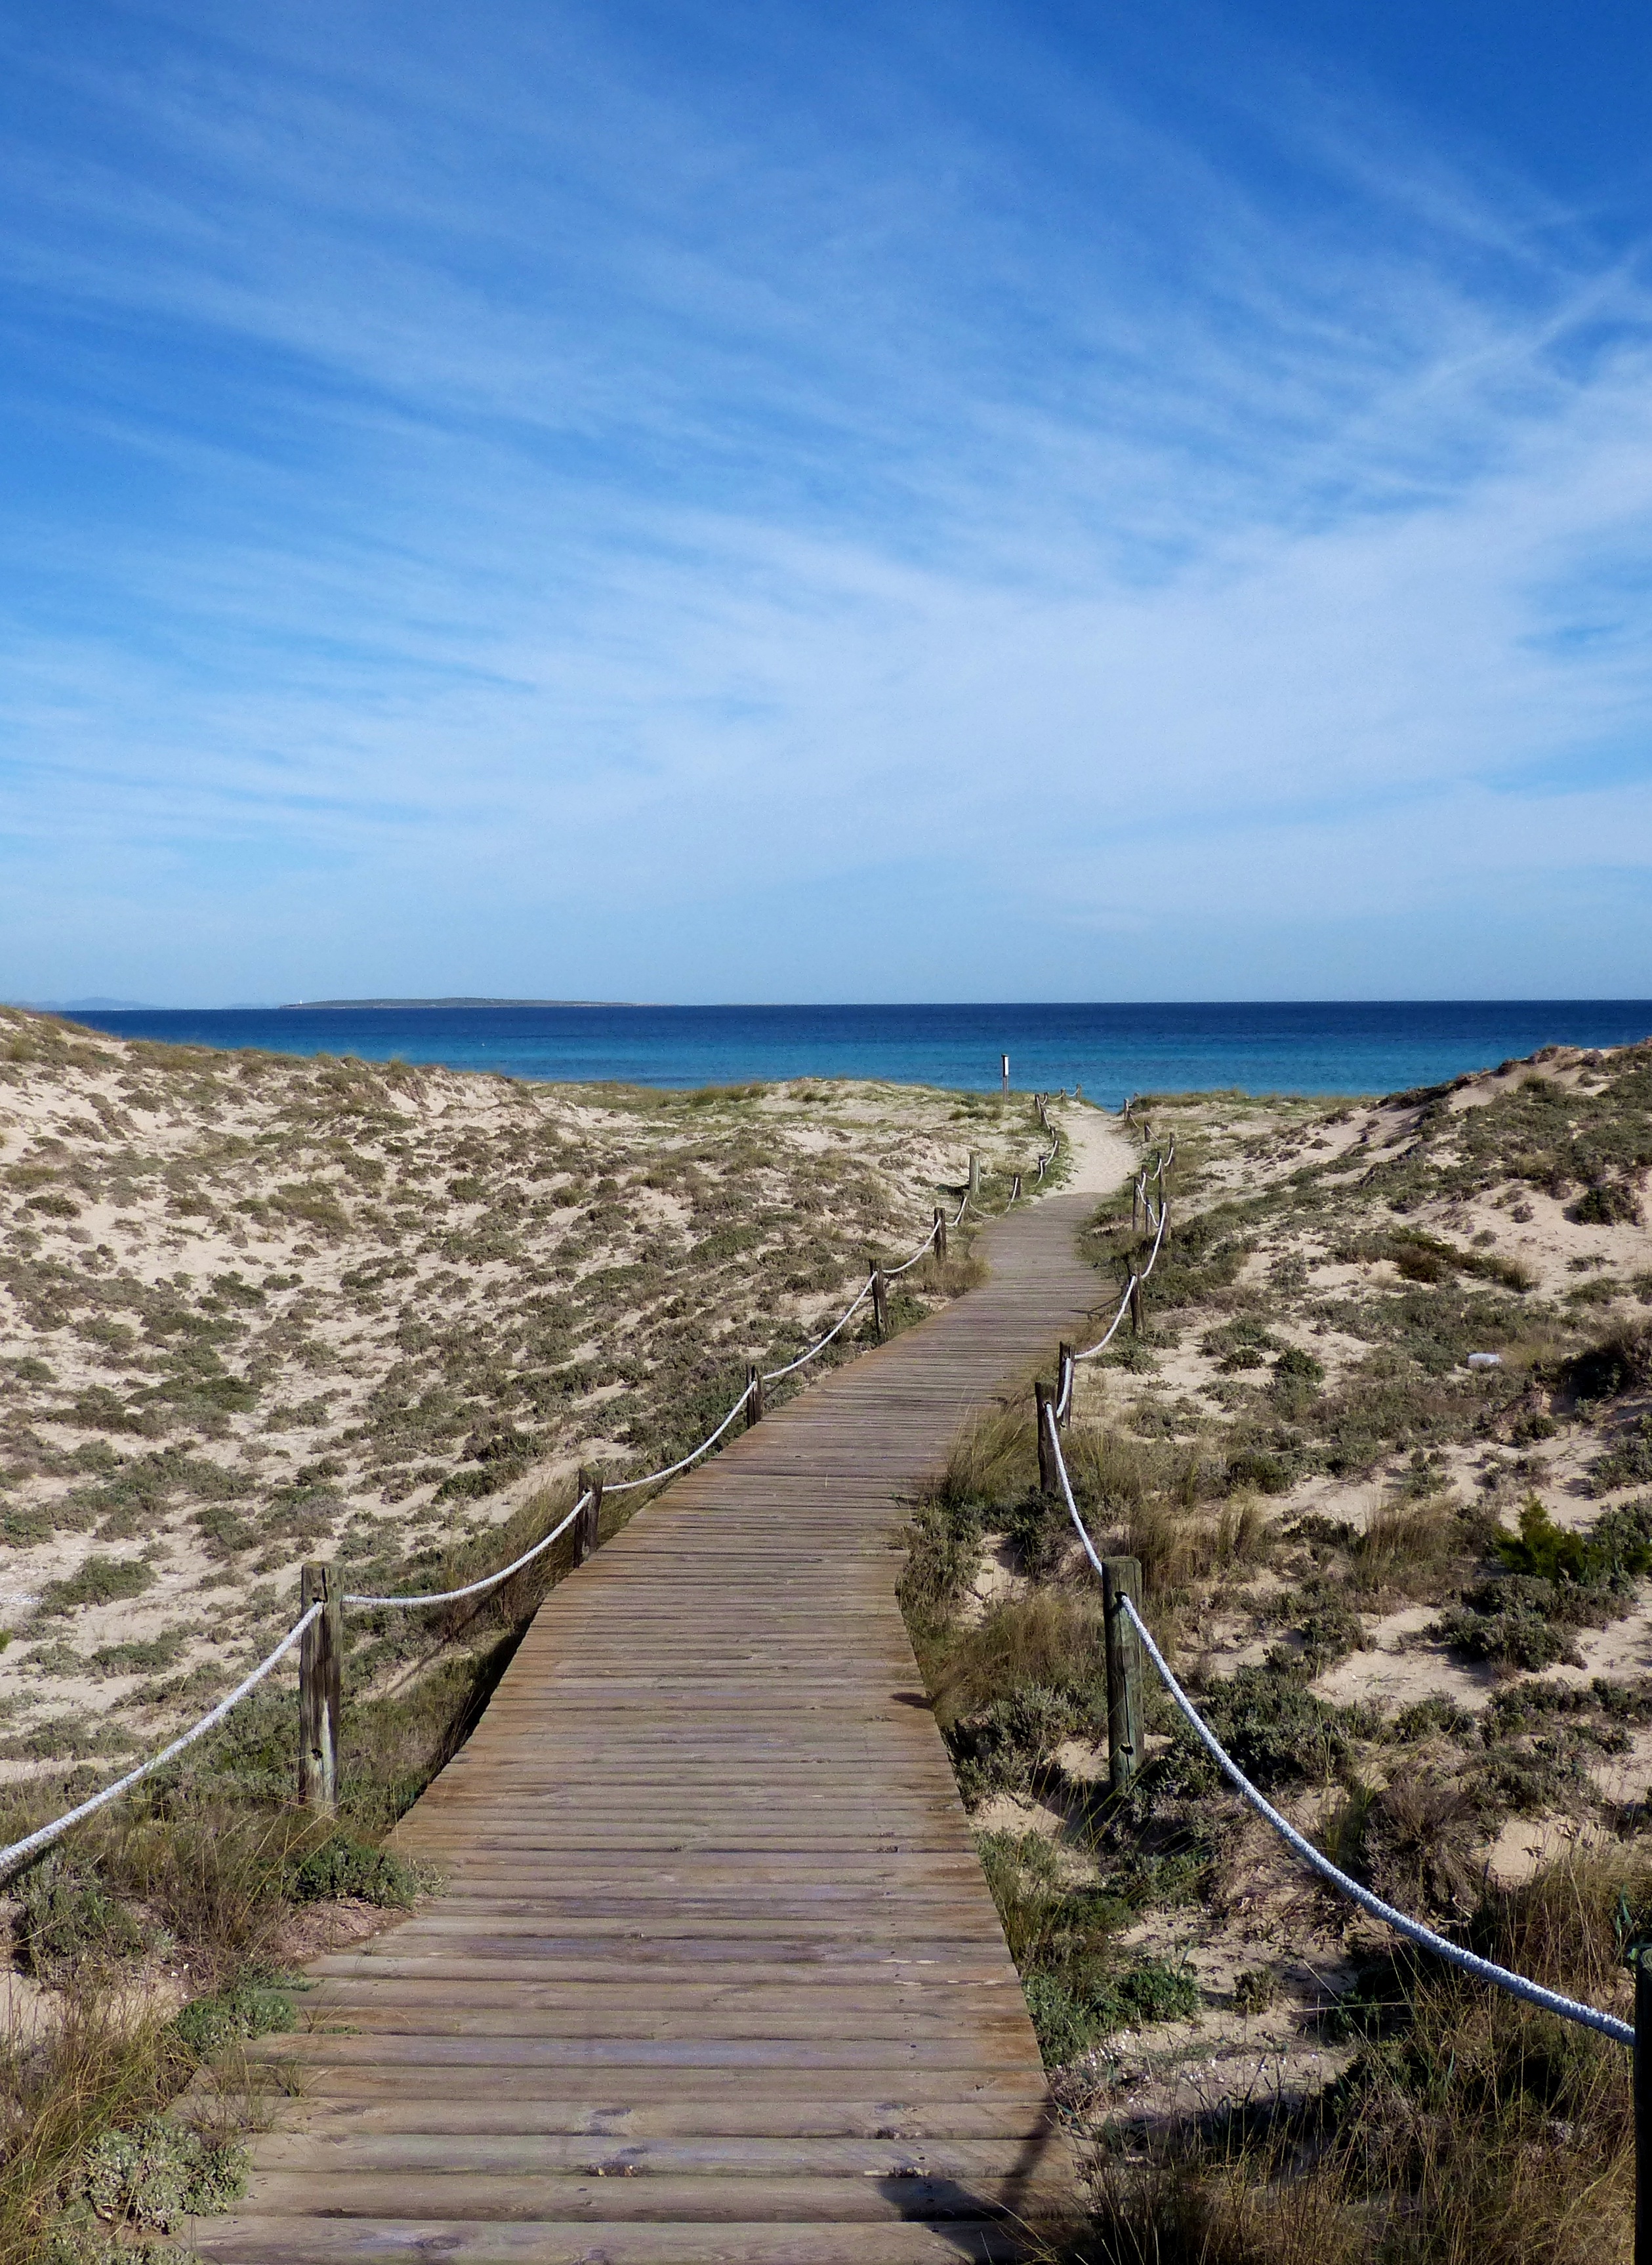
beach, landscape, sea, coast, nature, path, sand, ocean, horizon, hill, dune, shore, wave, walkway, summer, vacation, cliff, cove, mediterranean, holiday, bay, rest, terrain, body of water, spain, habitat, idyll, away, cape, grasses, nature reserve, balearic islands, sand dunes, dune landscape